Borussia Mönchengladbach

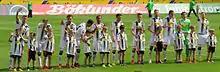
The team of the 2014–15 season before the home game against Bayer 04 Leverkusen on 9 May 2015.Left to right: Kruse; Wendt; Johnson; Xhaka; Raffael; Korb; Herrmann; Kramer; Brouwers; Sommer; and Jantschke.

On 1 August 2000, Borussia Mönchengladbach celebrated the 100-year anniversary of the club. As part of the celebrations, next to coach Hennes Weisweiler the following players were elected by Borussia supporters in the so-called century Elf: As goalkeeper Wolfgang Kleff, in defence Berti Vogts, Hans-Günter Bruns, Wilfried Hannes and Patrik Andersson, in midfield Rainer Bonhof, Stefan Effenberg, Herbert Wimmer, and Günter Netzer, and in attack Jupp Heynckes and Allan Simonsen. Later, large-format posters with images of the players on the north and east sides were attached to the steel exterior of the stadium in Borussia Park.